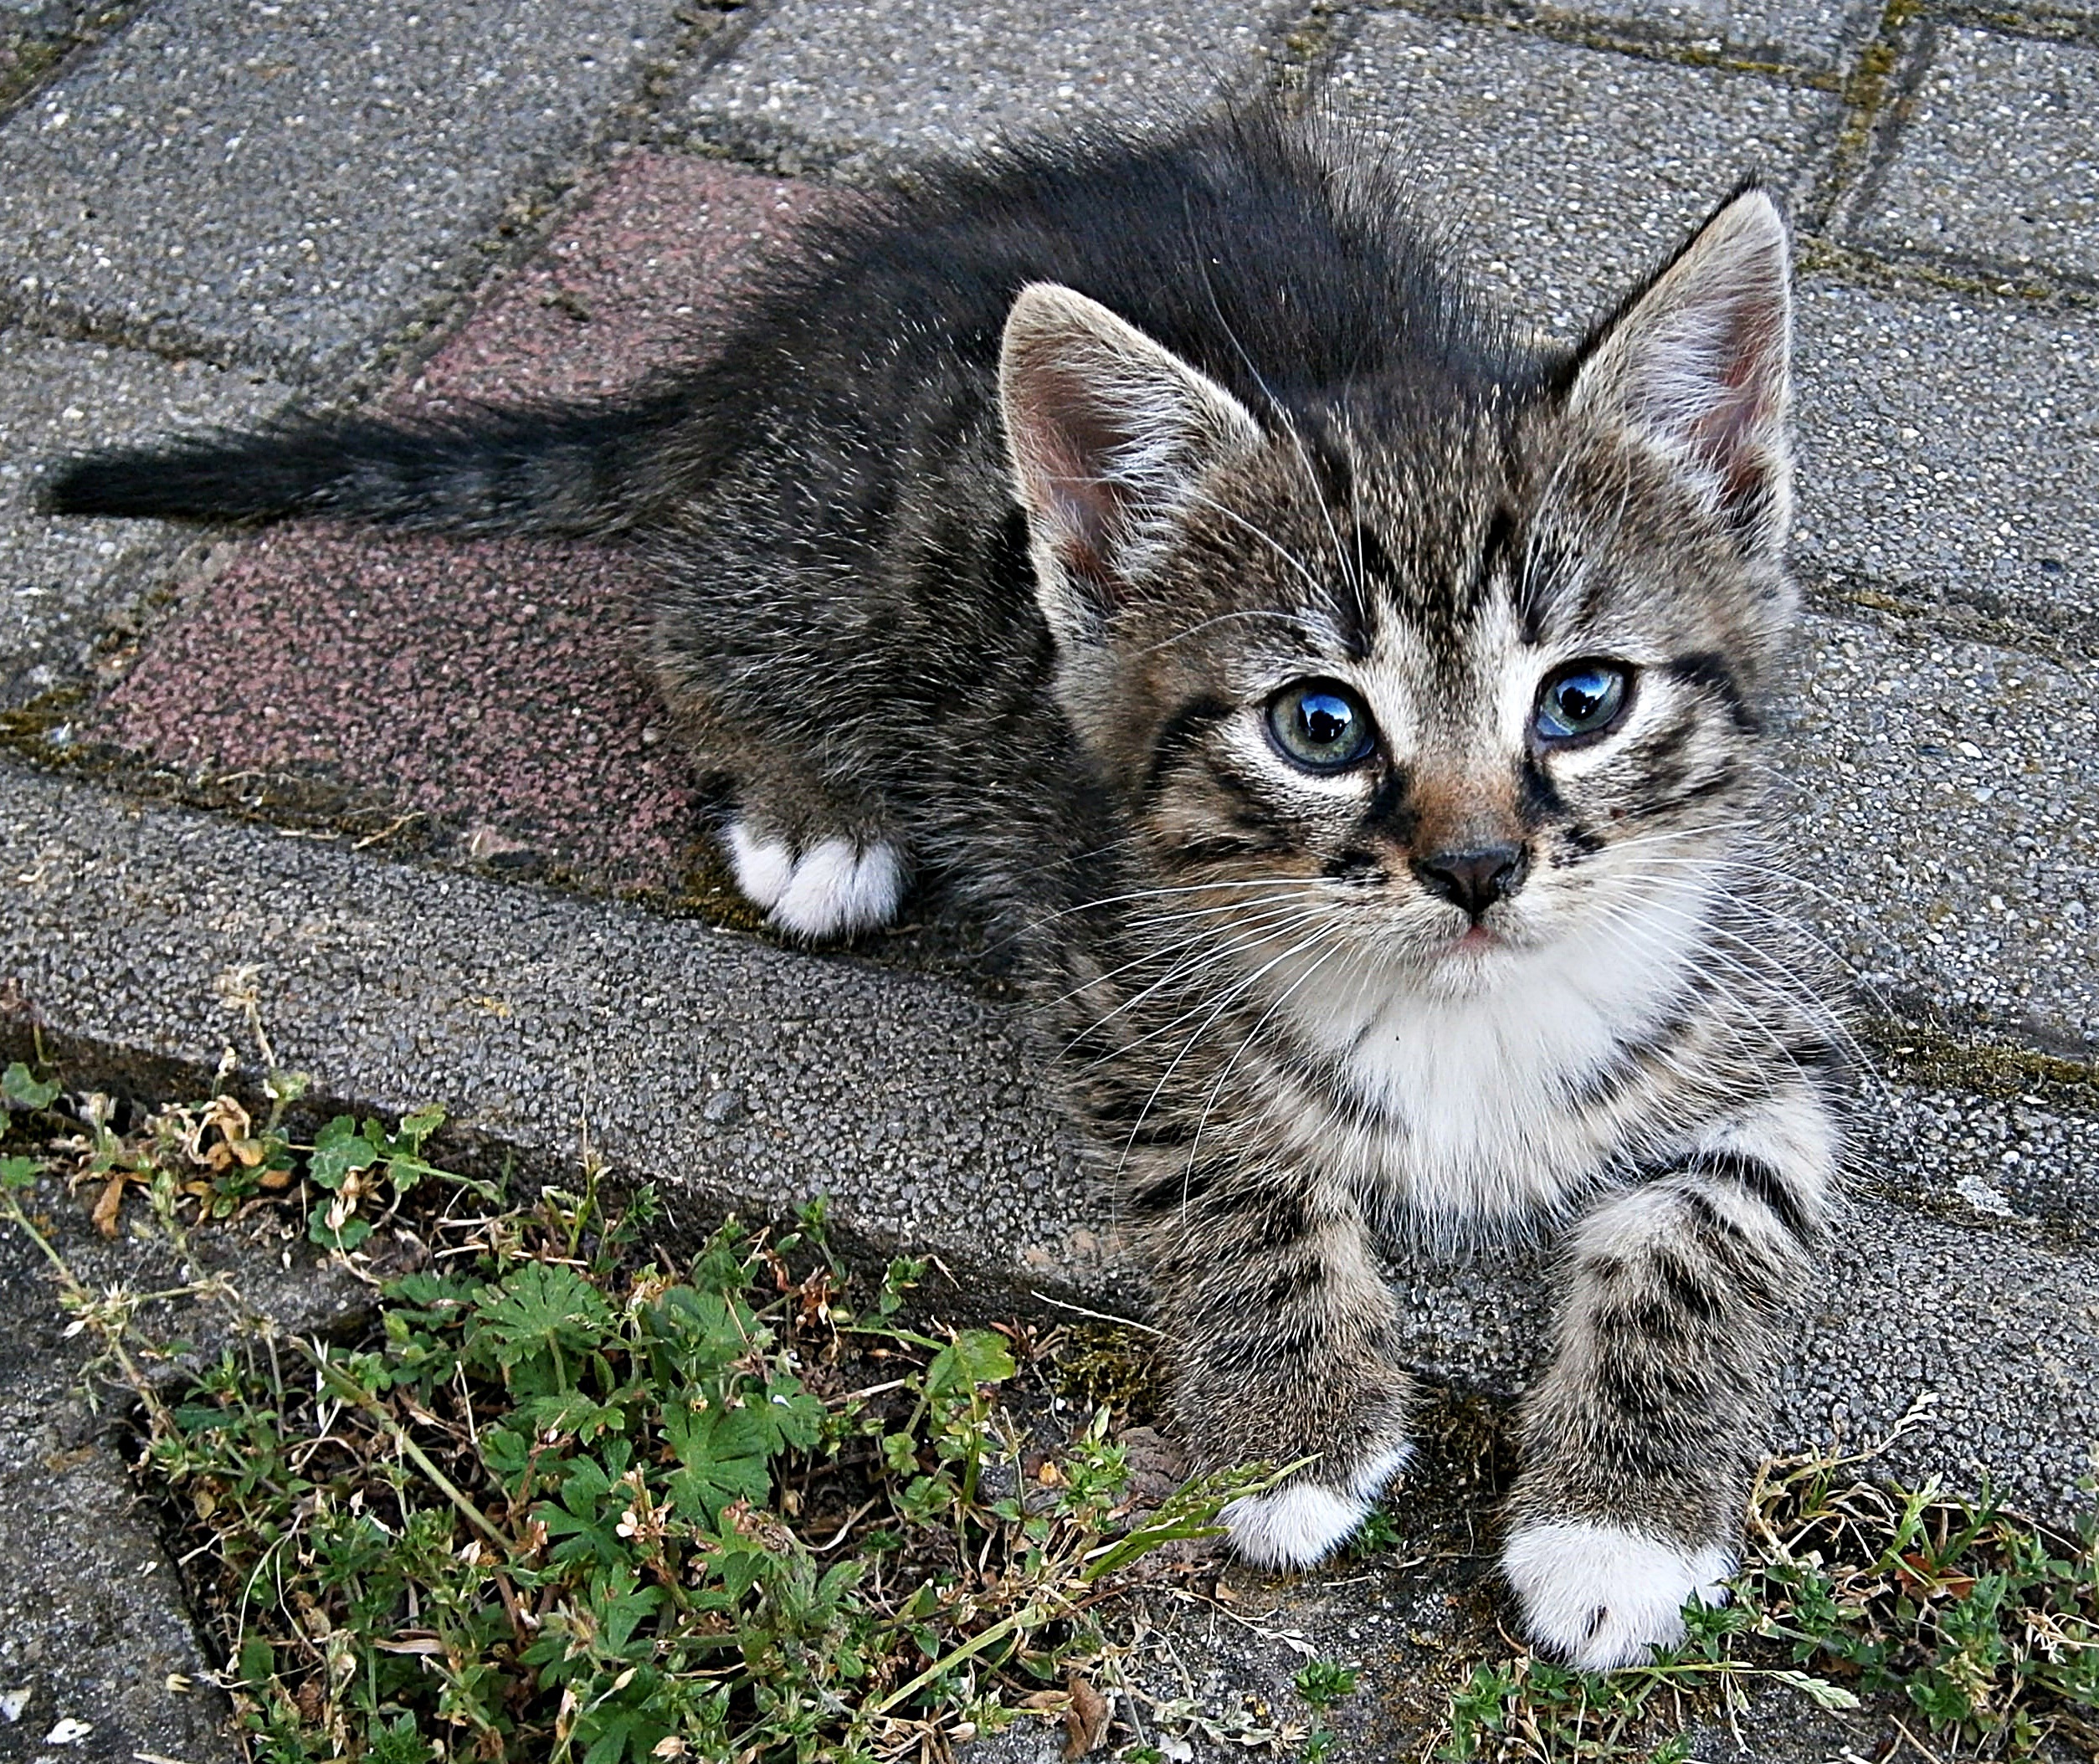
kitten, cat, small, mammal, fauna, whiskers, vertebrate, tabby cat, european shorthair, wild cat, small to medium sized cats, cat like mammal, domestic short haired cat, pixie bob, cic mic